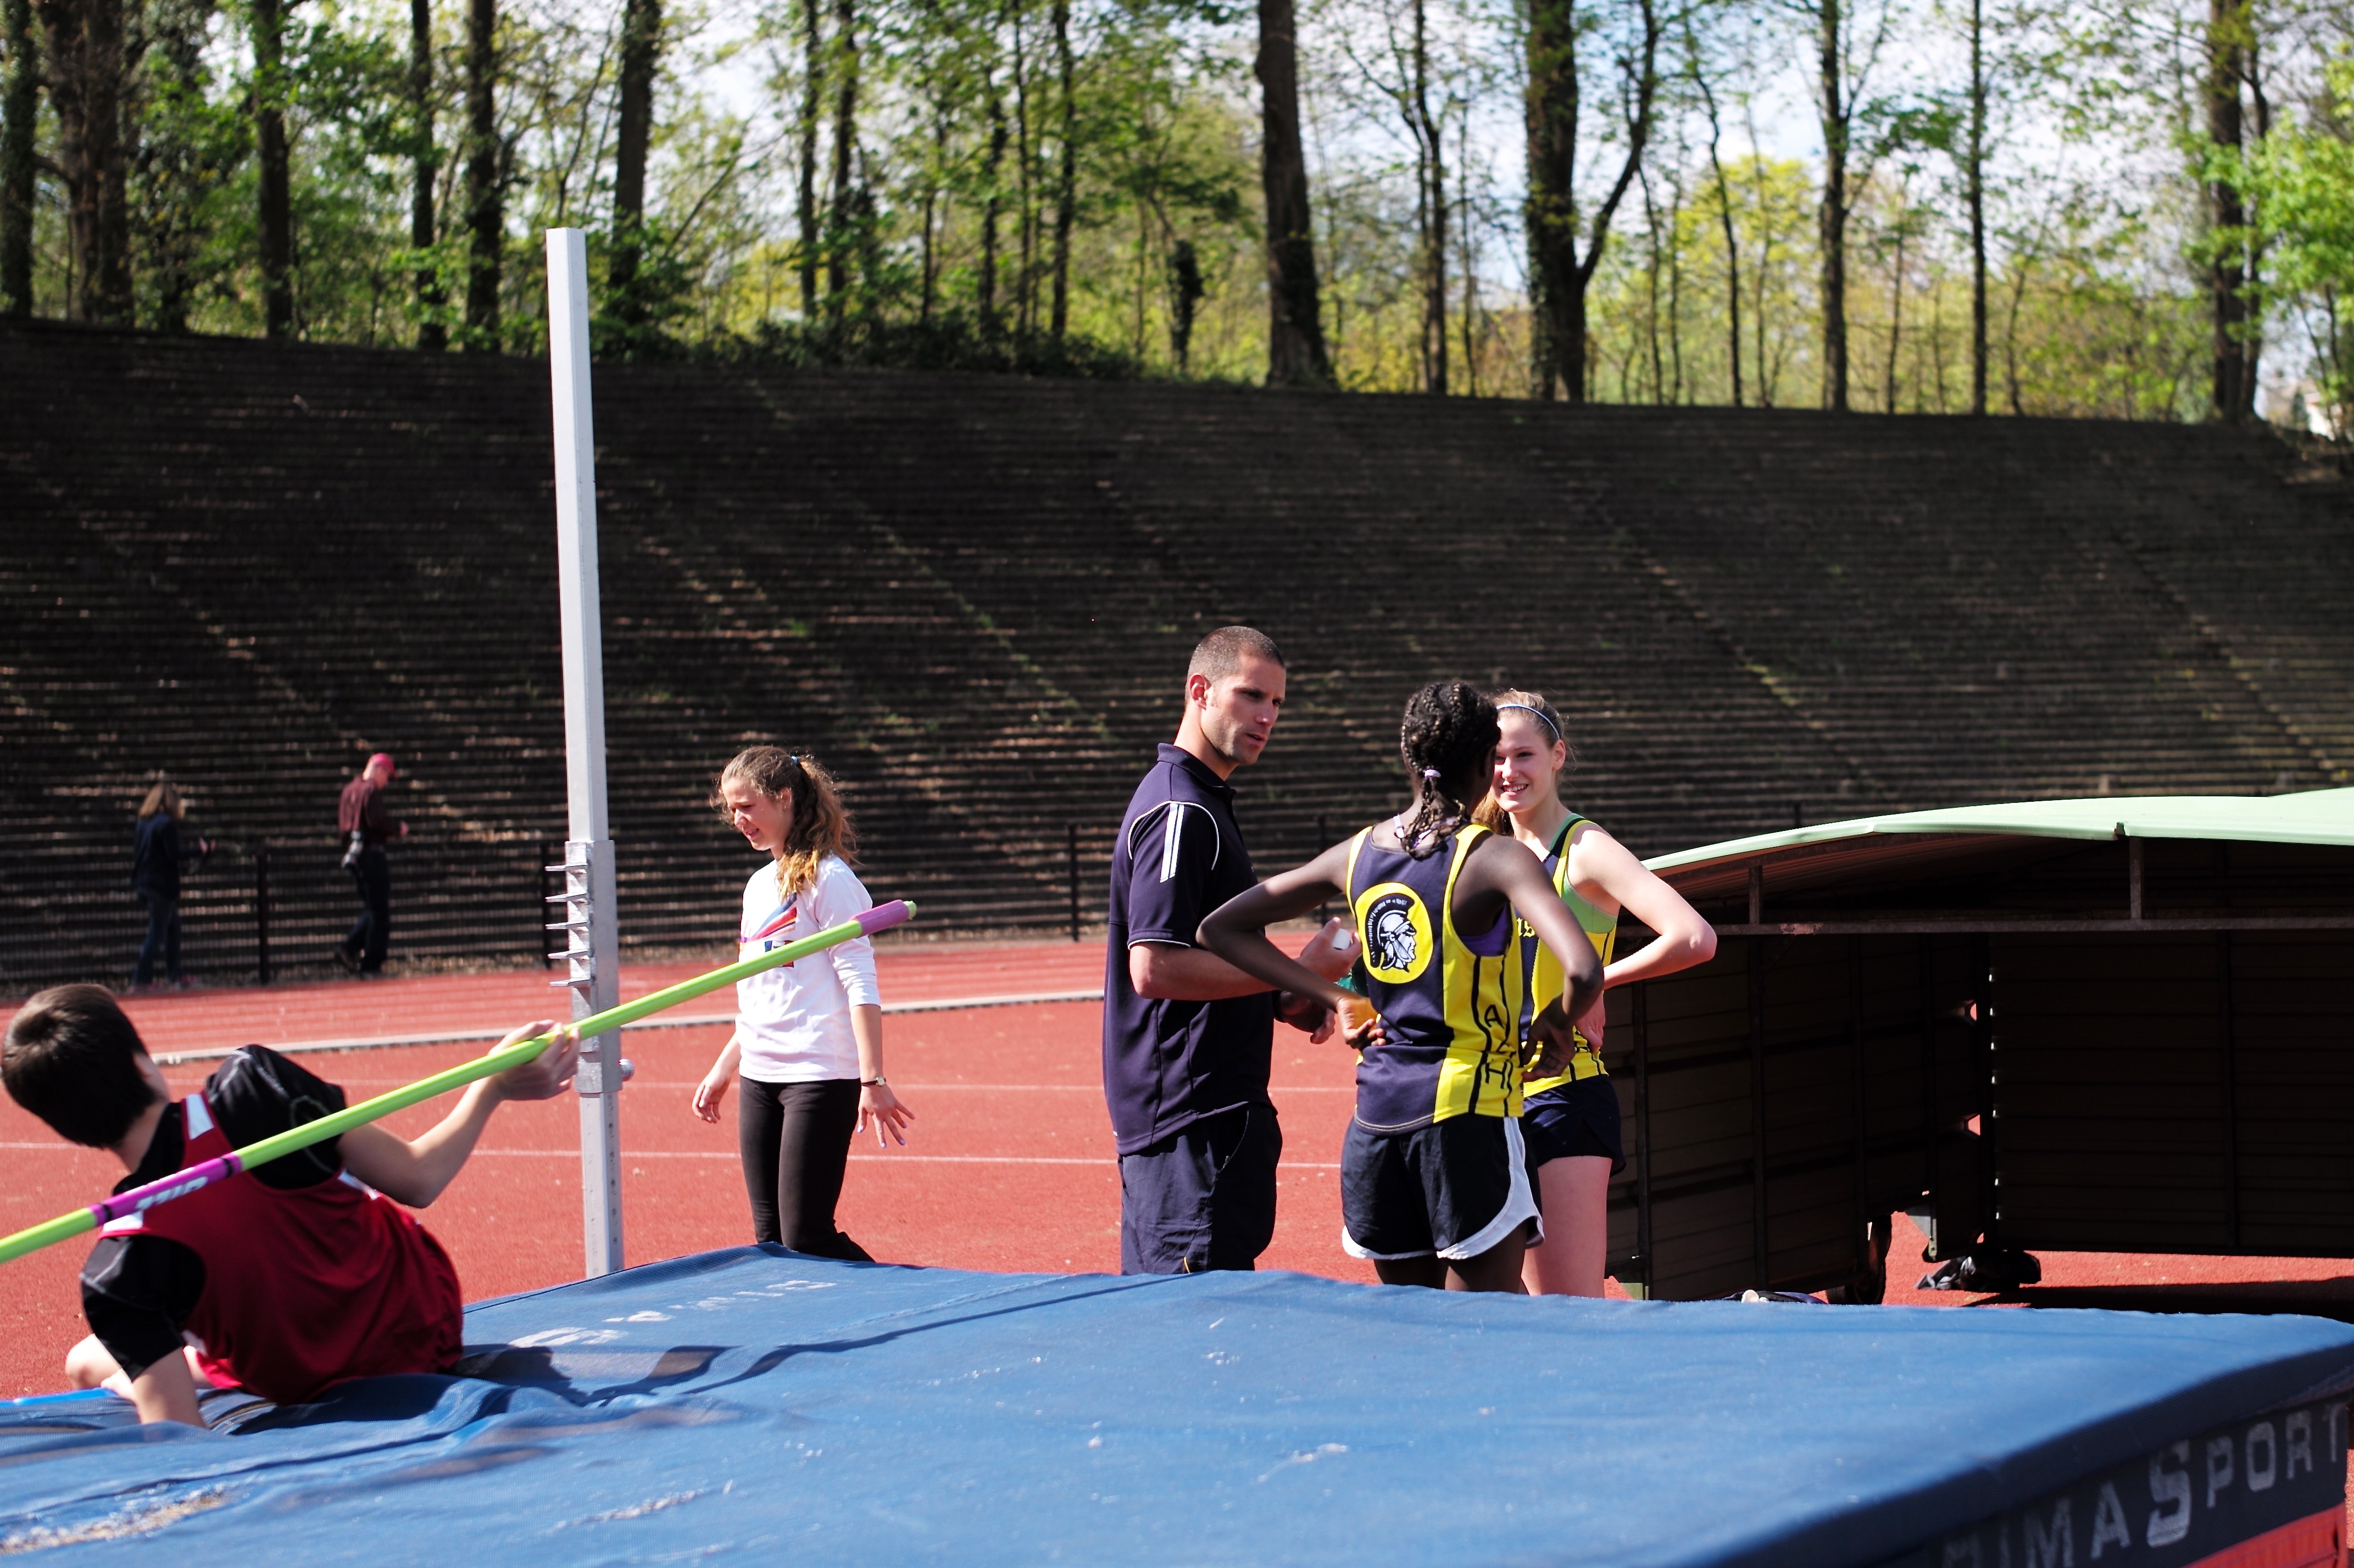
girl, track, sport, boy, running, run, runner, ash, competition, sports, highschool, varsity, athletics, meet, trackfield